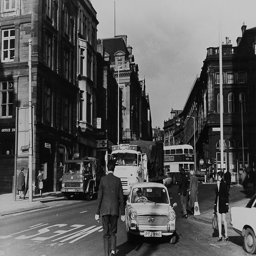
town hall straight ahead on the right .